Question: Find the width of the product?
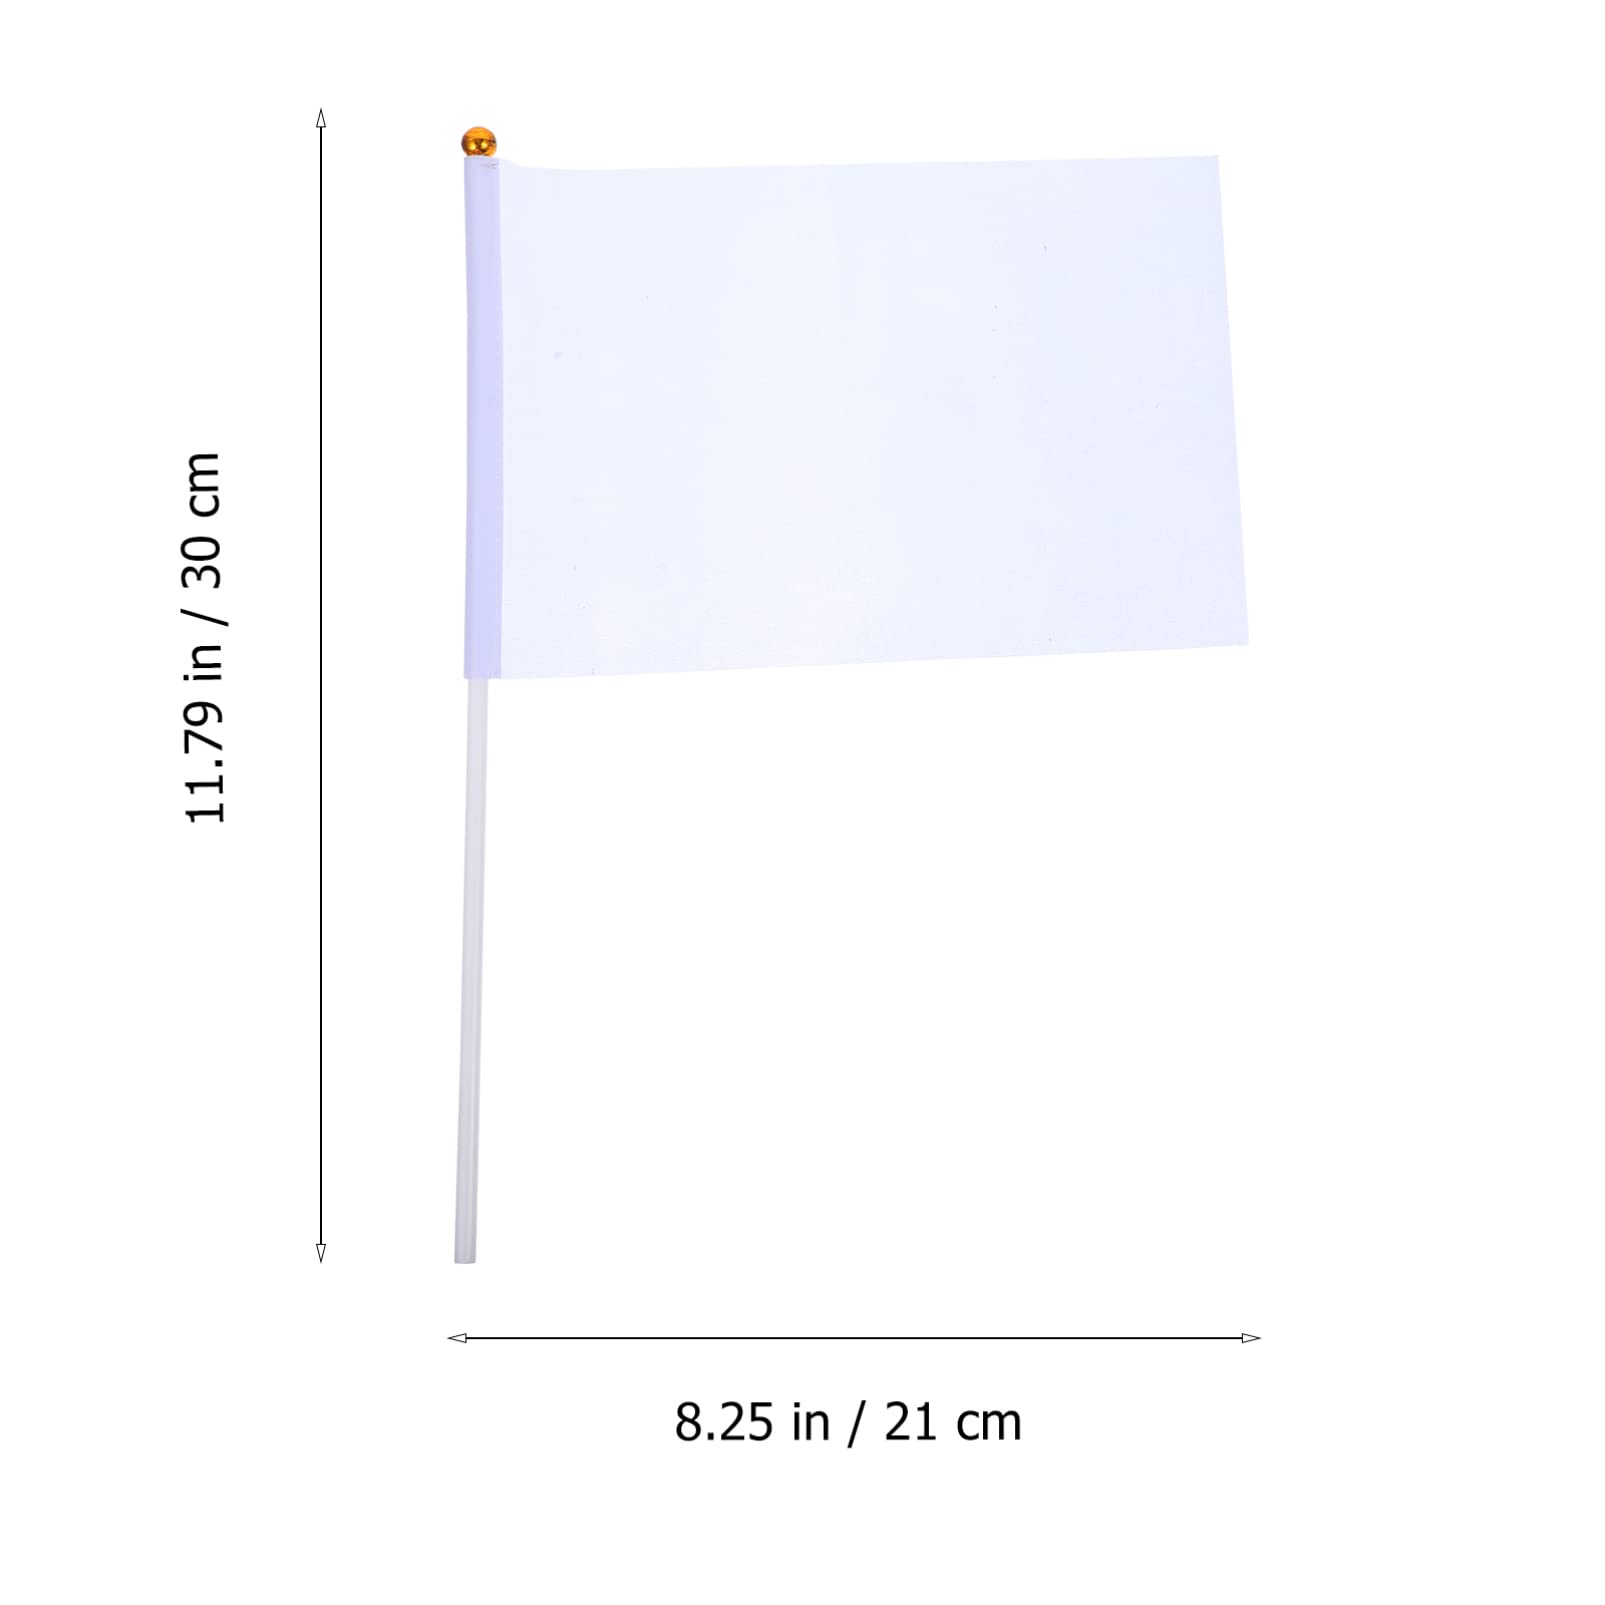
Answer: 11.79 inch